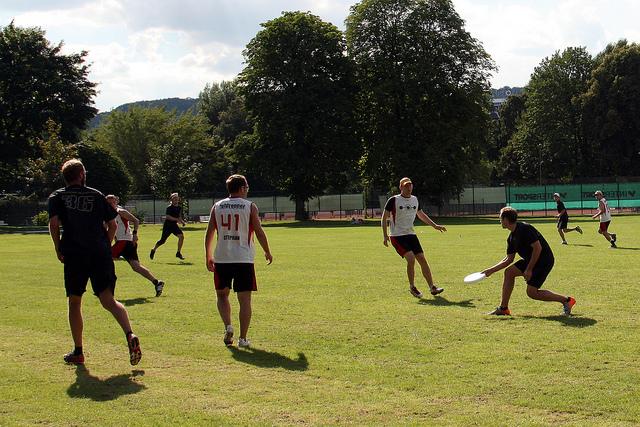
A group of people on teams playing a game of frisbee